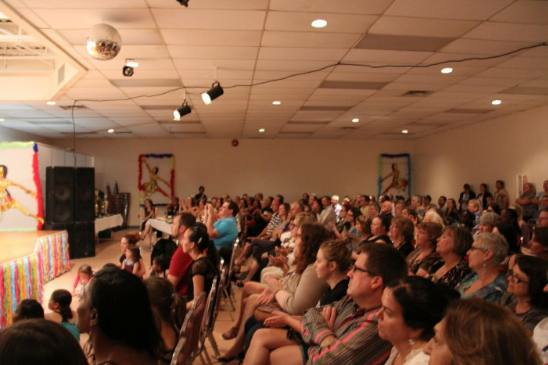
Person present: Yes